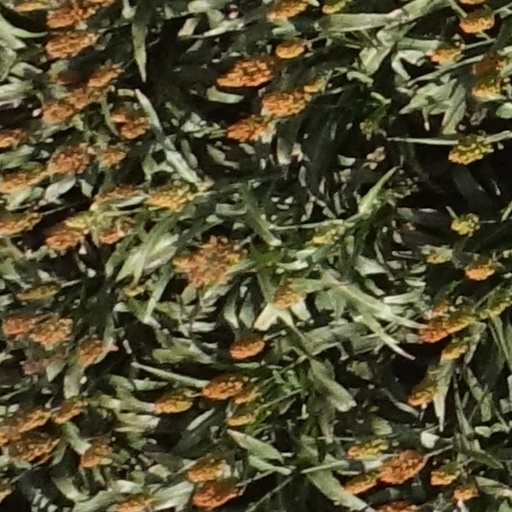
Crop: sorghum